Christian martyr

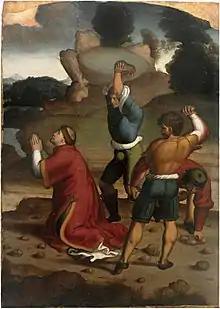
The stoning to death of Stephen, the first Christian martyr, in a painting by the 16th-century Spanish artist Juan Correa de Vivar

In Christianity, a martyr is a person who was killed for their testimony for Jesus or faith in Jesus. In the years of the early church, stories depict this often occurring through death by sawing, stoning, crucifixion, burning at the stake, or other forms of torture and capital punishment. The word "martyr" comes from the Koine word μάρτυς, "mártys", which means "witness" or "testimony".